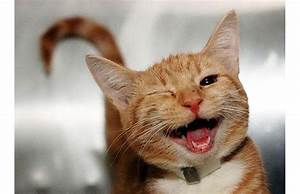
Label: cat